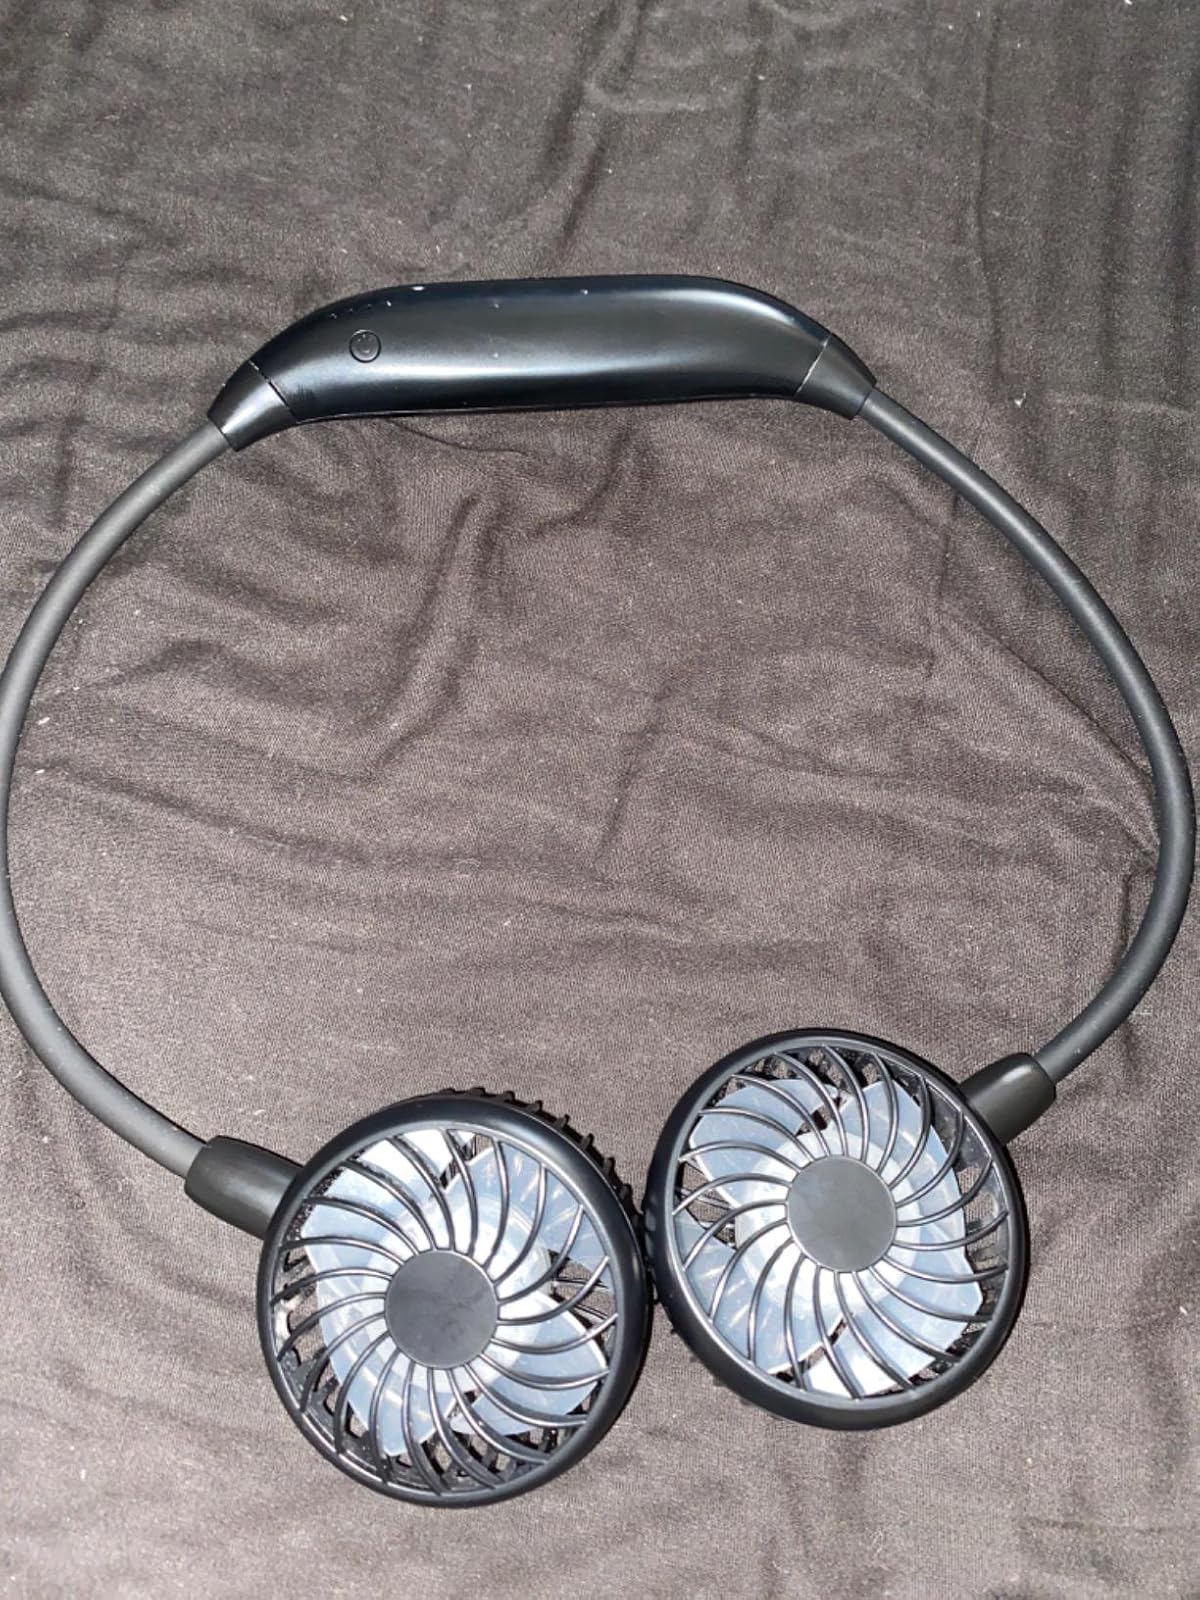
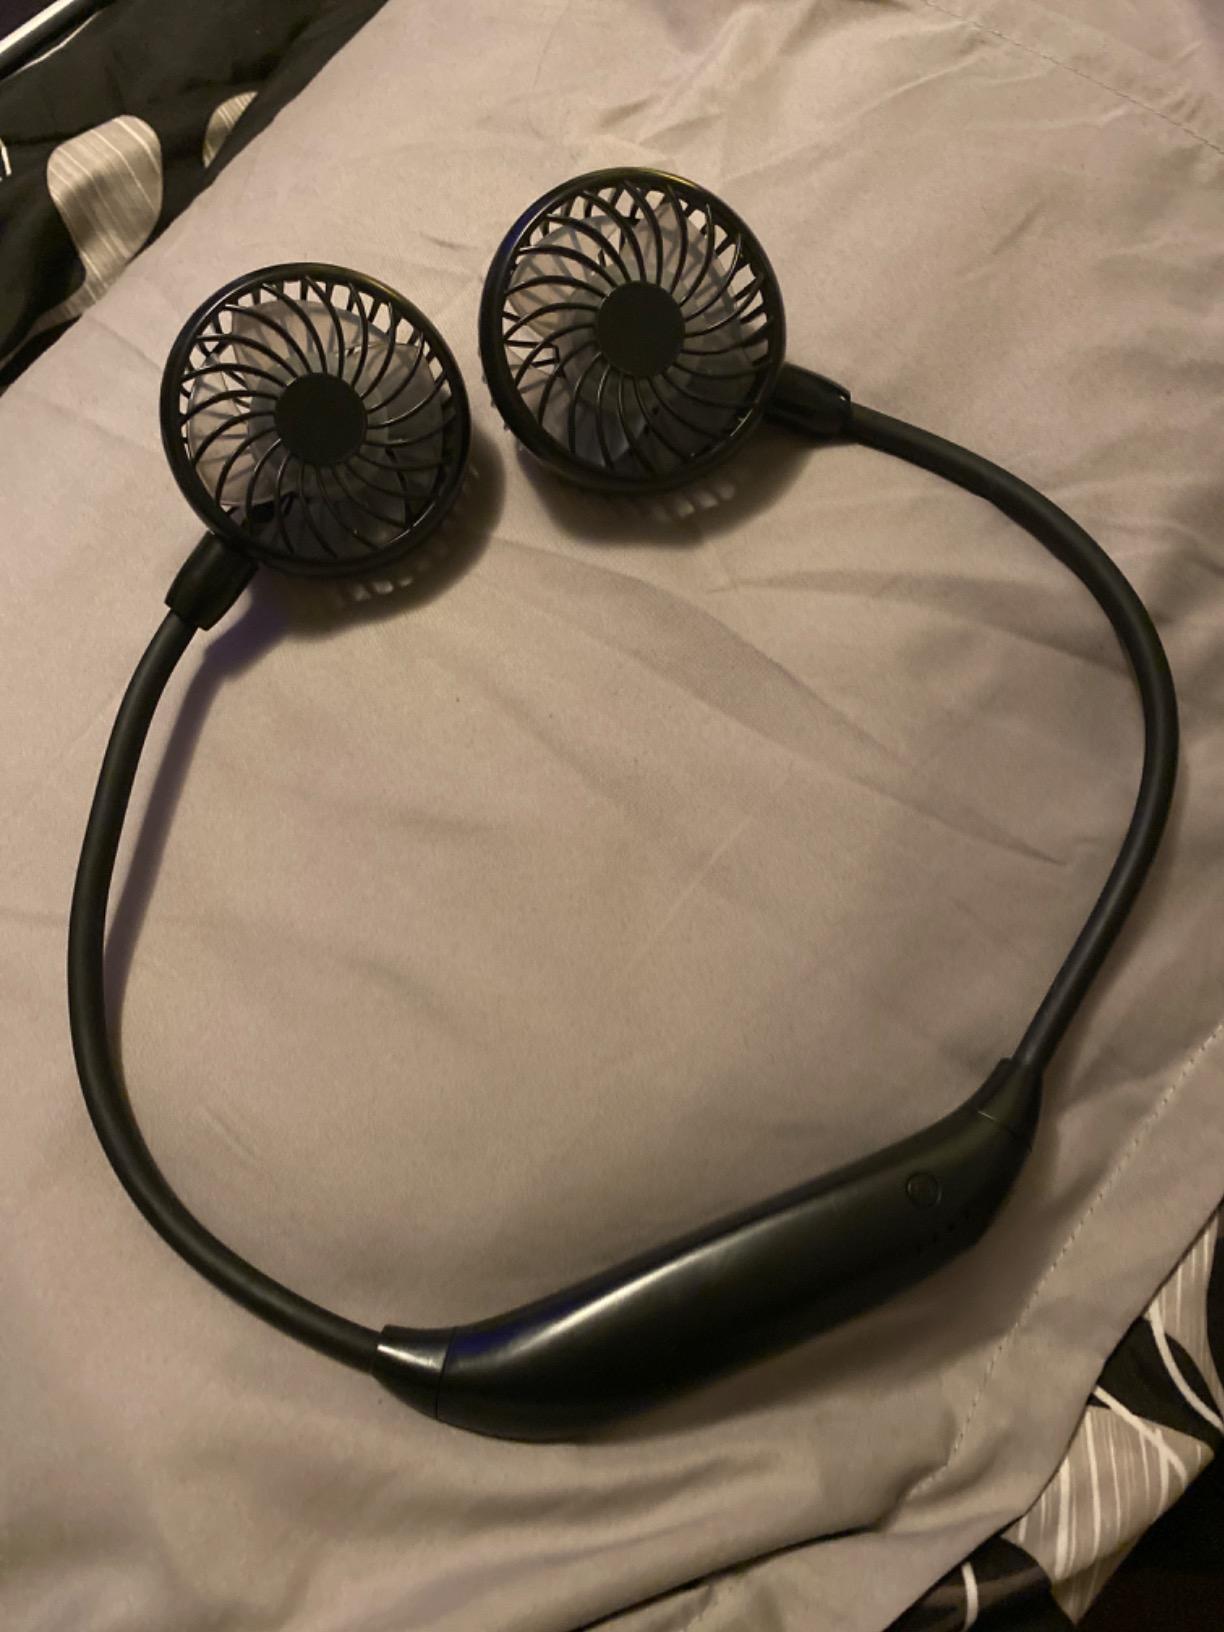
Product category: fan
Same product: yes